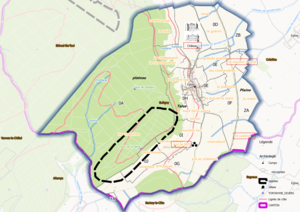
Bulligny (ban communal) OSM et Qgis, mentions manuscrites
Bulligny est une commune française située dans le département de Meurthe-et-Moselle en région Grand Est.